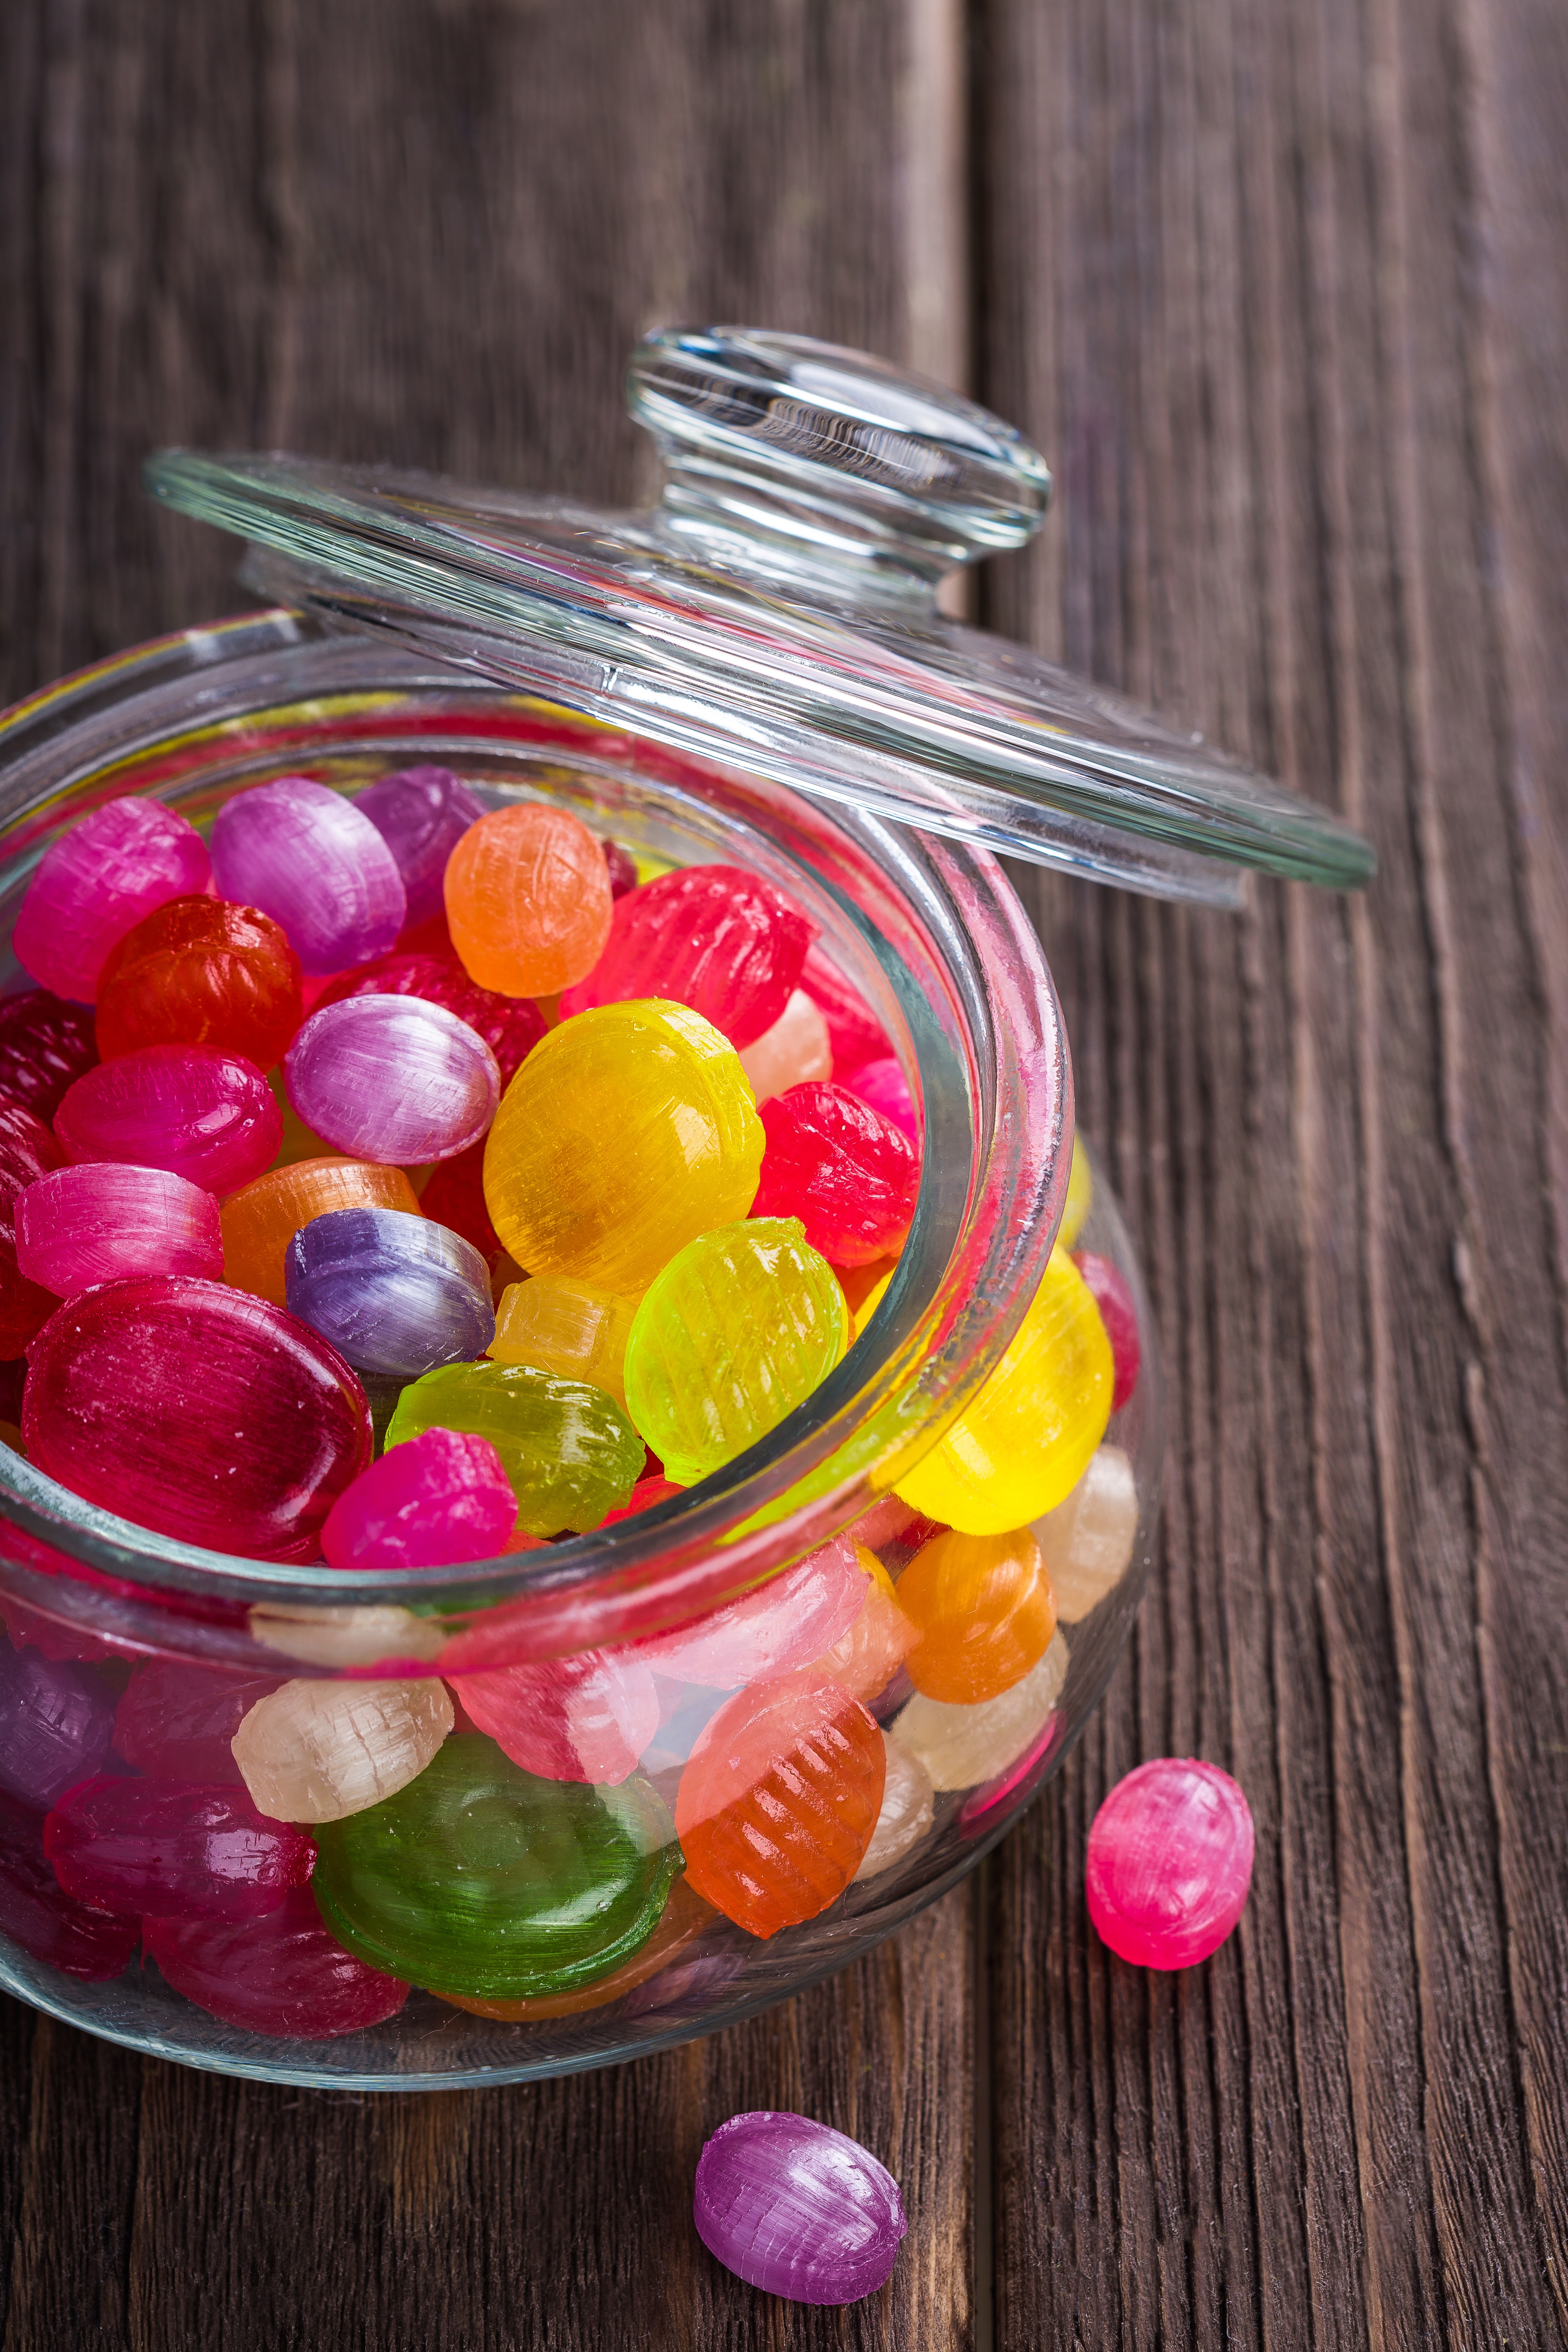
fruit, sweet, food, holiday, colorful, dessert, caramel, delicious, lollipop, background, sweets, bright, candy, sweetness, confectionery, flavor, multi colored, gummi candy, jelly bean, sweetly, sweetmeats